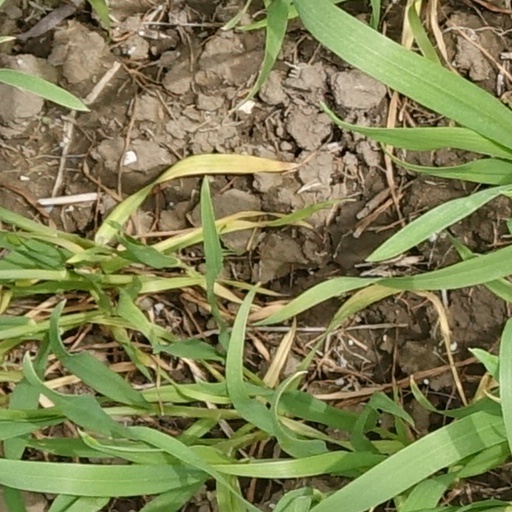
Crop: wheat